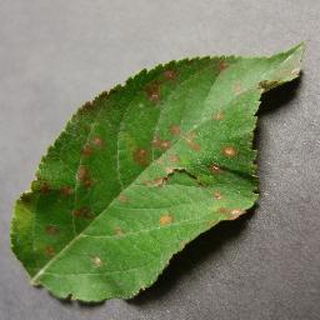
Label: apple_cedar_apple_rust